Political positions of David Cameron

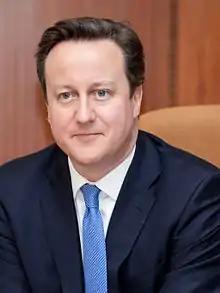
David Cameron in 2013

This article concerns the policies, views and voting record of David Cameron, former Prime Minister of the United Kingdom (May 2010 to July 2016) and former Foreign Secretary in the Sunak ministry (November 2023 to July 2024). Cameron describes himself as a "modern compassionate conservative" and has said that he is "fed up with the Punch and Judy politics of Westminster". He has stated that he is "certainly a big Thatcher fan, but I don't know whether that makes me a Thatcherite." "Our Society, Your Life", a 2007 policy statement for the Conservative Party launched shortly after David Cameron became leader of the party, has been seen by some (such as Richard Kelly, head of politics at Manchester Grammar School) as a triangulation of Conservative ideology with that of Tony Blair's New Labour, linking into the idea of the Third Way and an attempted revival of one-nation conservatism. There have been claims that he described himself to journalists at a dinner during the leadership contest as the "Heir to Blair", and Cameron stated in 2005 that he did not intend to oppose the Labour government as a matter of course, and will offer his support in areas of agreement. He also wants to move the Conservatives focus away from purely fiscal matters, saying "It's time we admitted that there's more to life than money, and it's time we focused not just on GDP, but on GWB – general well-being". However, commentators have questioned the degree to which Cameron and his coalition have embodied this, instead locating them in the intellectual tradition of Thatcherism. However, Cameron has claimed to be a "liberal Conservative", and "not a deeply ideological person".